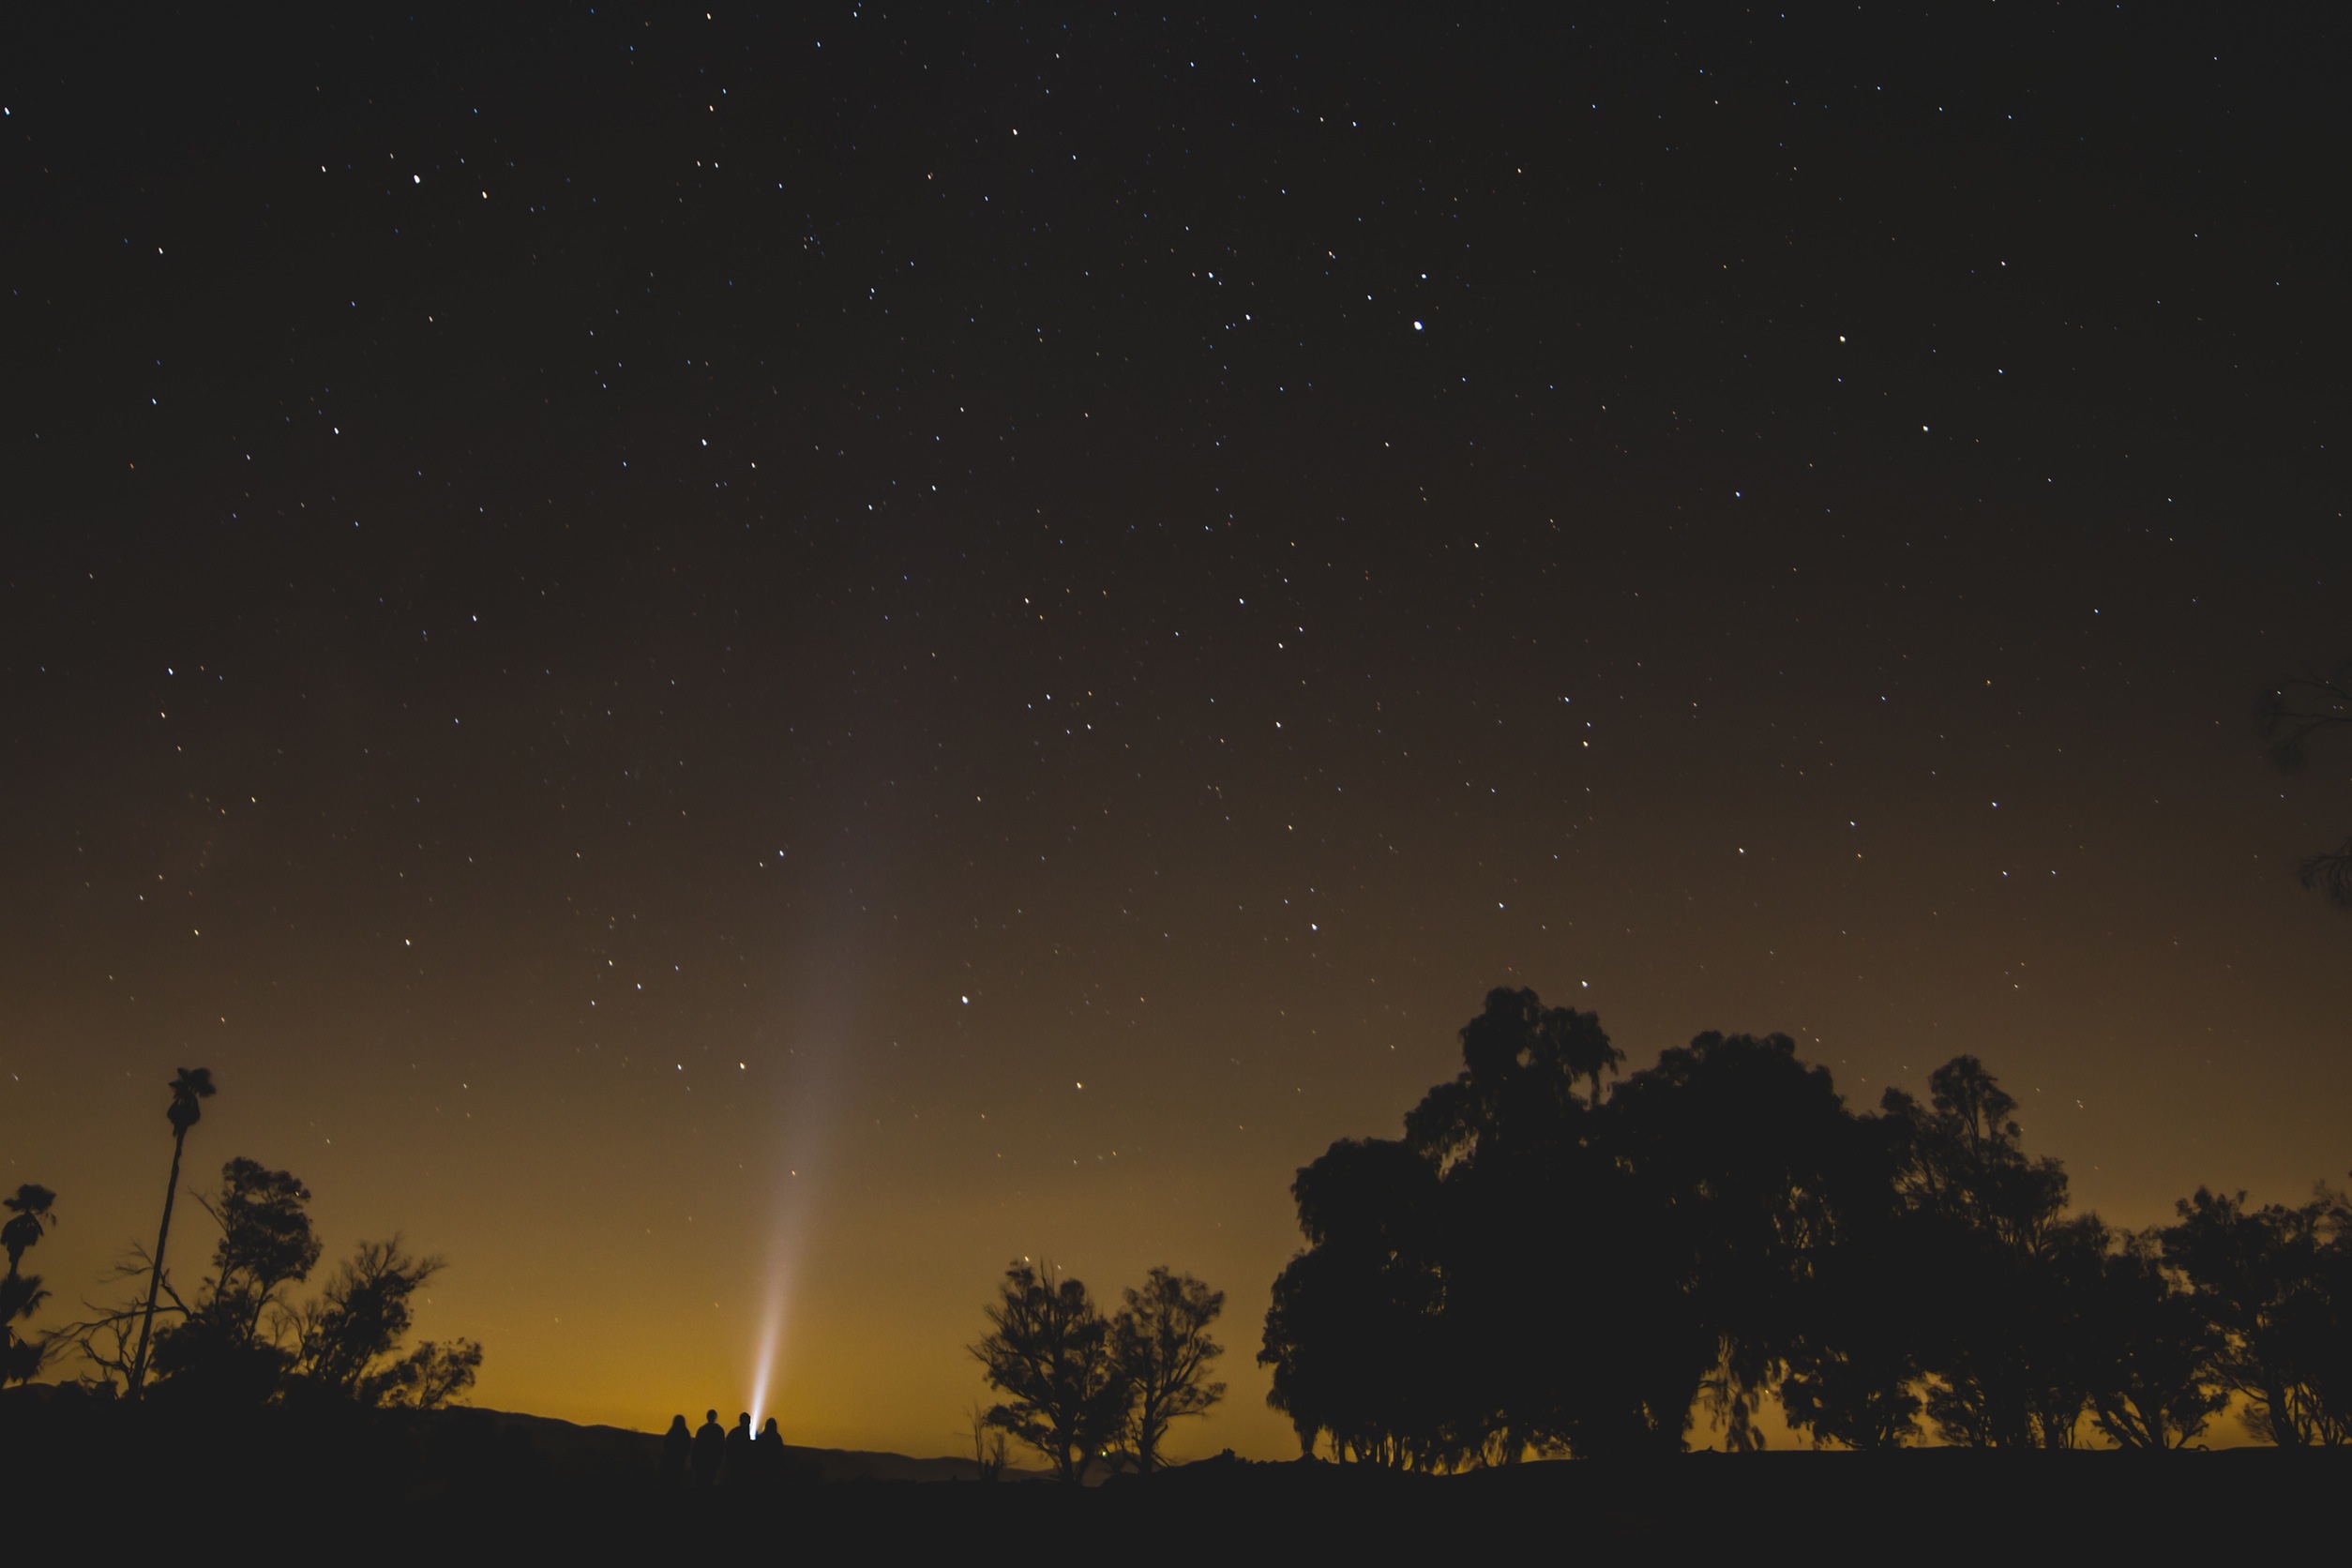
silhouette, sky, night, star, atmosphere, dark, evening, darkness, aurora, trees, astronomy, stars, flashlight, midnight, astronomical object